Island of Sculptures

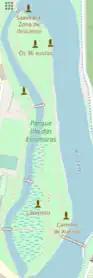
Map of the Island of Sculptures

The island, which has been declared a protected natural area, is almost a kilometre long and has an elongated shape. It has an area of rushes, meadows, a main path and secondary paths. Three wooden bridges cross the inner canal and a cable-stayed footbridge over the Lérez River connects it to the Paseo del Lérez. On the island there are twelve granite sculptures by international artists.